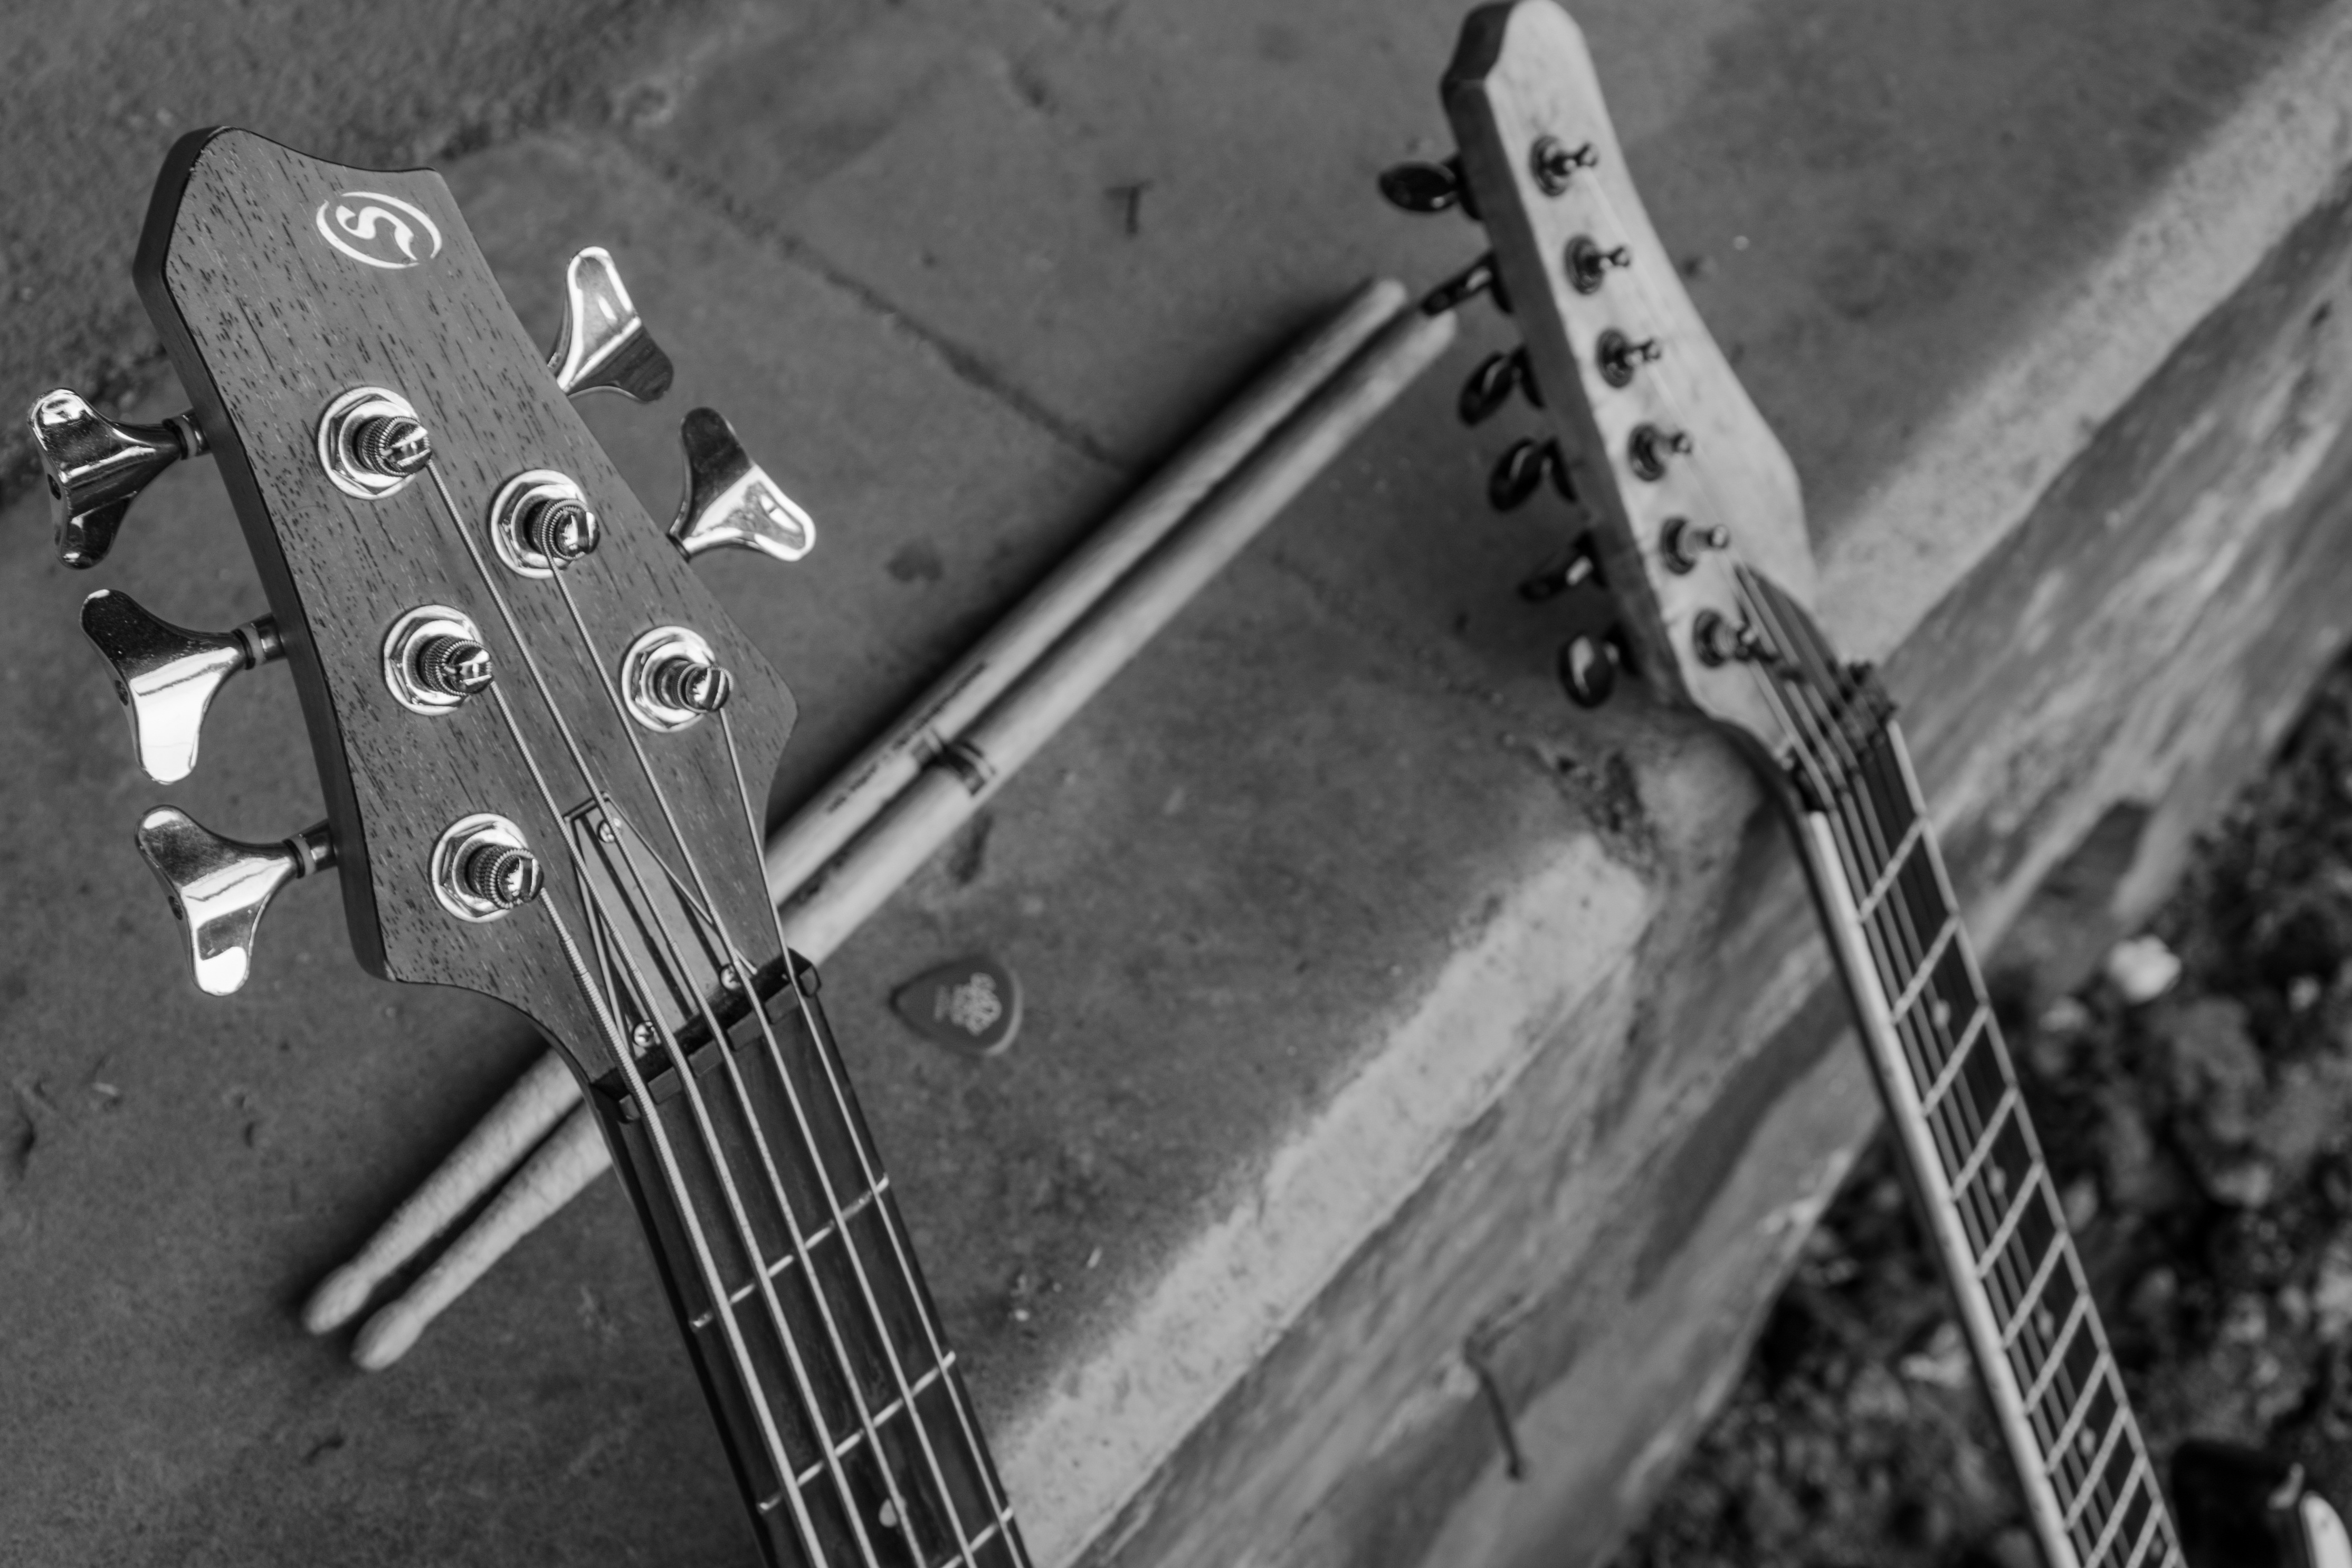
music, black and white, photography, guitar, monochrome, musical instrument, stringed instrument, battery, low, bass guitar, monochrome photography, drumsticks, string instrument, plucked string instruments